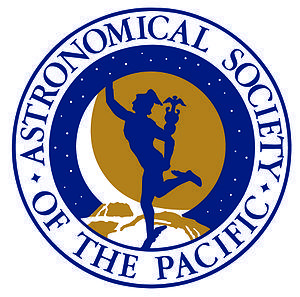
L'Astronomical Society of the Pacific, ou ASP, est fondée à San Francisco en 1889. Elle a un statut d'association sans but lucratif. C'est la plus importante société savante consacrée à l'astronomie dans le monde. Elle compte des membres de plus de 70 pays.